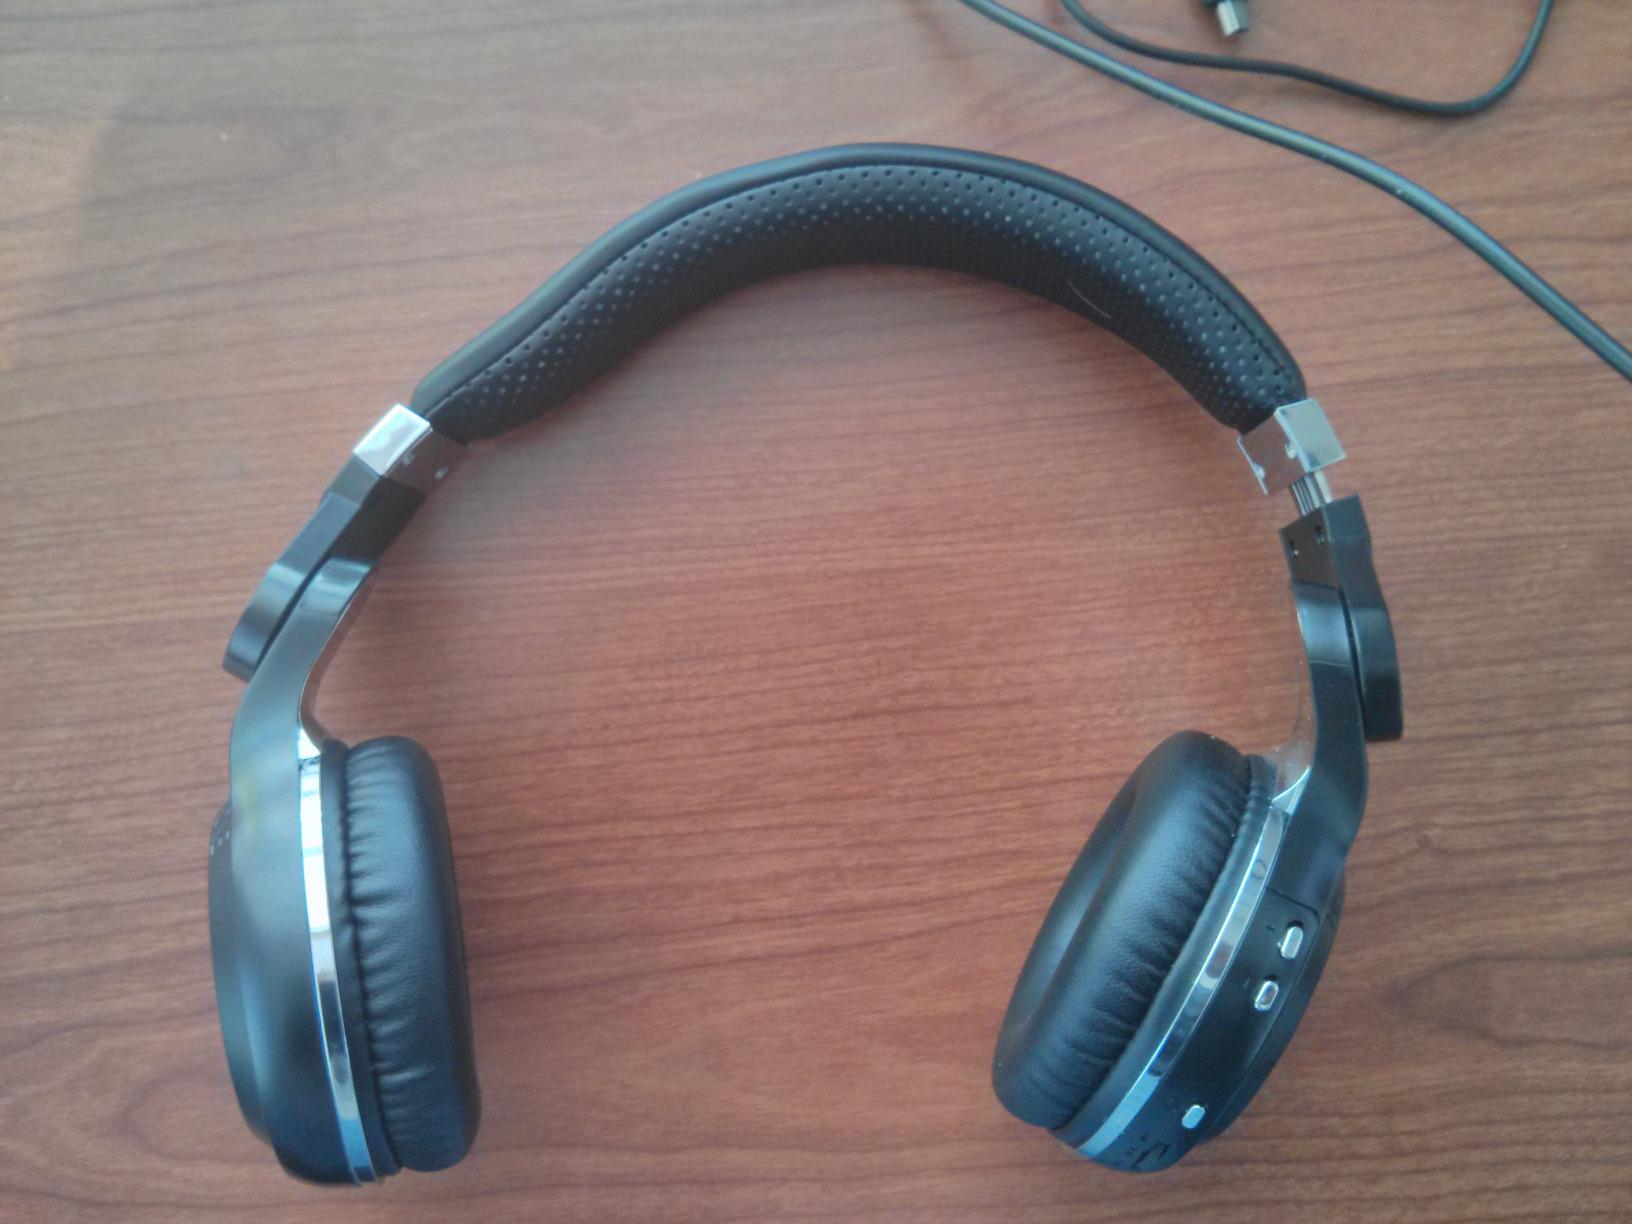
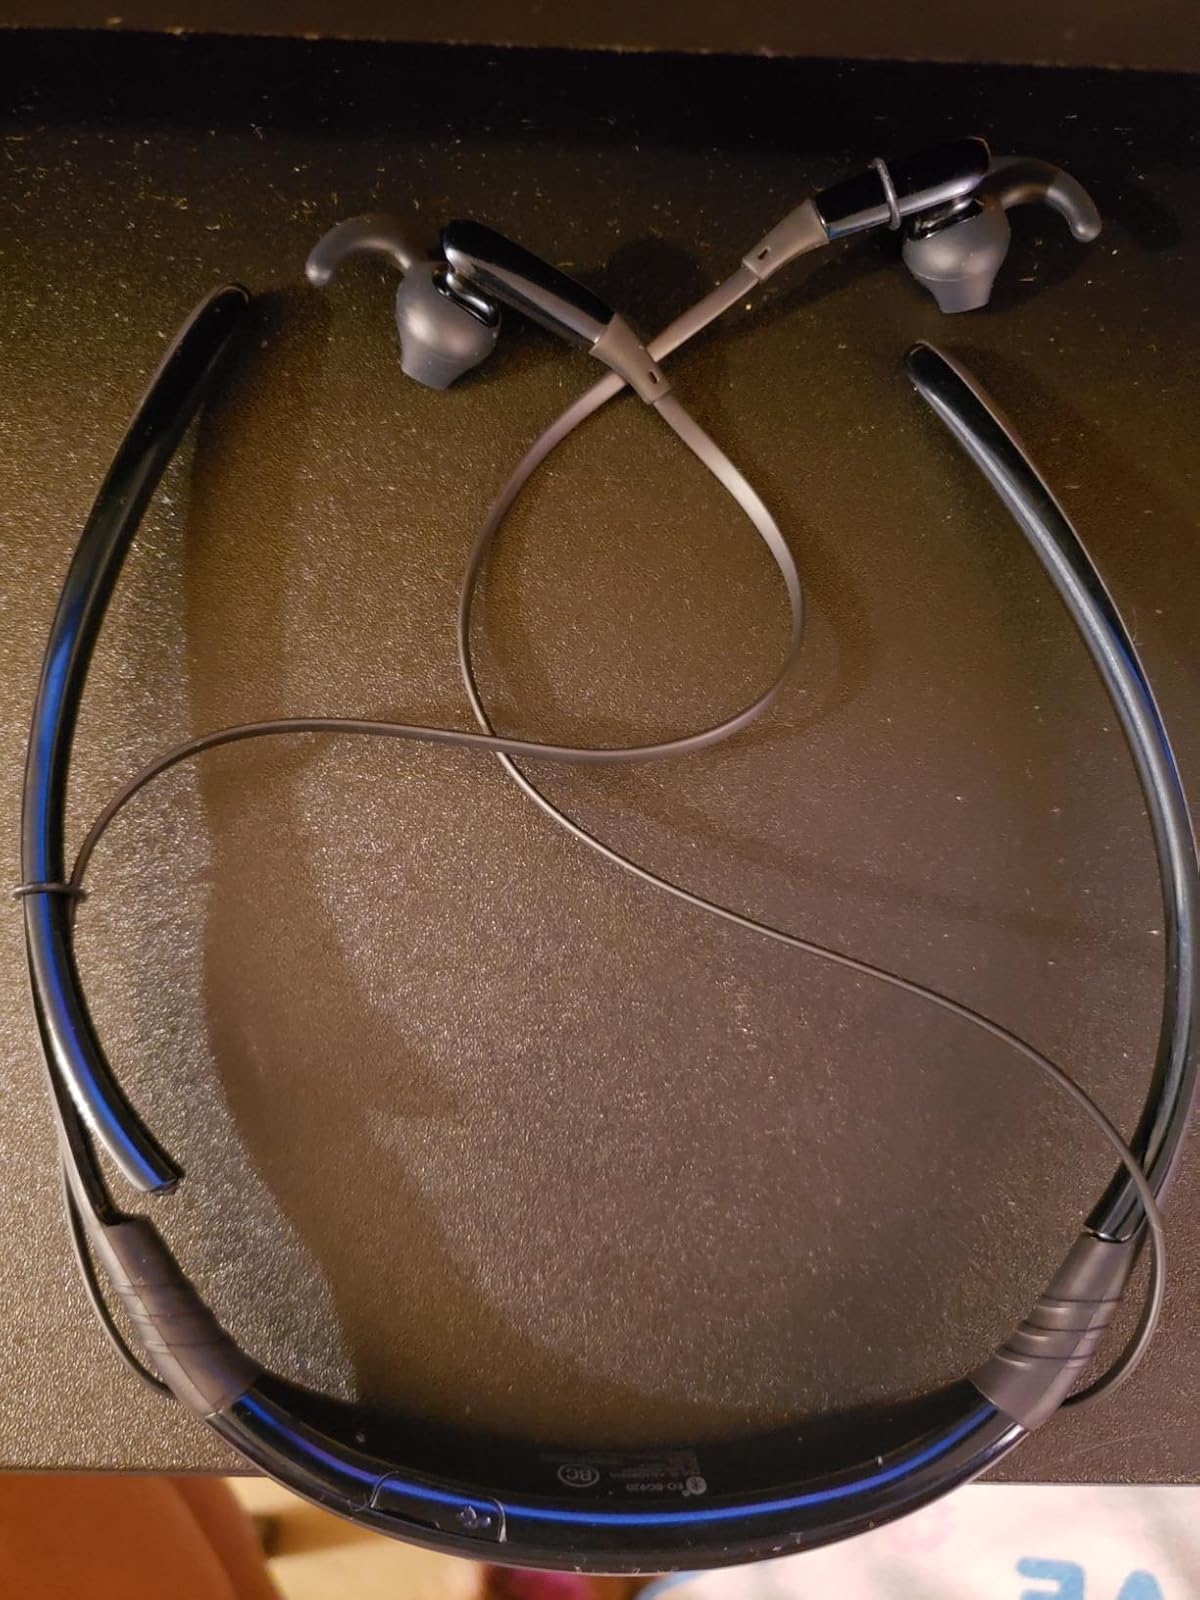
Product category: headphones
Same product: no